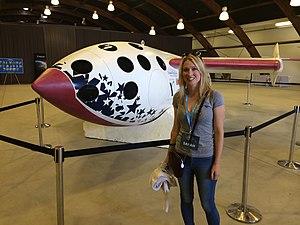
Sarah Cruddas est une journaliste, physicienne et animatrice de télévision anglaise.